Maniac Mansion

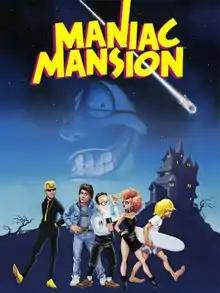
Ken Macklin's cover artwork depicts five of the playable characters: Syd, Dave, Bernard, Razor, and Jeff.

Maniac Mansion is a 1987 graphic adventure video game developed and published by Lucasfilm Games. It follows teenage protagonist Dave Miller as he attempts to rescue his girlfriend Sandy Pantz from a mad scientist, whose mind has been enslaved by a sentient meteor. The player uses a point-and-click interface to guide Dave and two of his six playable friends through the scientist's mansion while solving puzzles and avoiding dangers. Gameplay is non-linear, and the game must be completed in different ways based on the player's choice of characters. Initially released for the Commodore 64 and Apple II, "Maniac Mansion" was Lucasfilm Games' first self-published product.